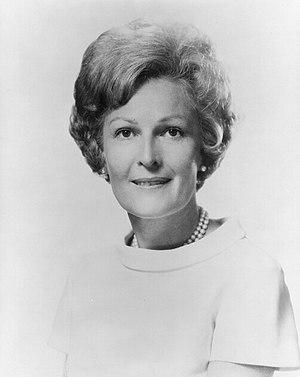
Richard Milhous Nixon /ˈɹɪt͡ʃ.ɝd ˈmɪl.haʊ̯s ˈnɪk.sən/, né le 9 janvier 1913 à Yorba Linda et mort le 22 avril 1994 à New York, est un homme d'État américain. Membre du Parti républicain, il est le 36ᵉ vice-président des États-Unis du 20 janvier 1953 au 20 janvier 1961 puis le 37ᵉ président des États-Unis, du 20 janvier 1969 au 9 août 1974.